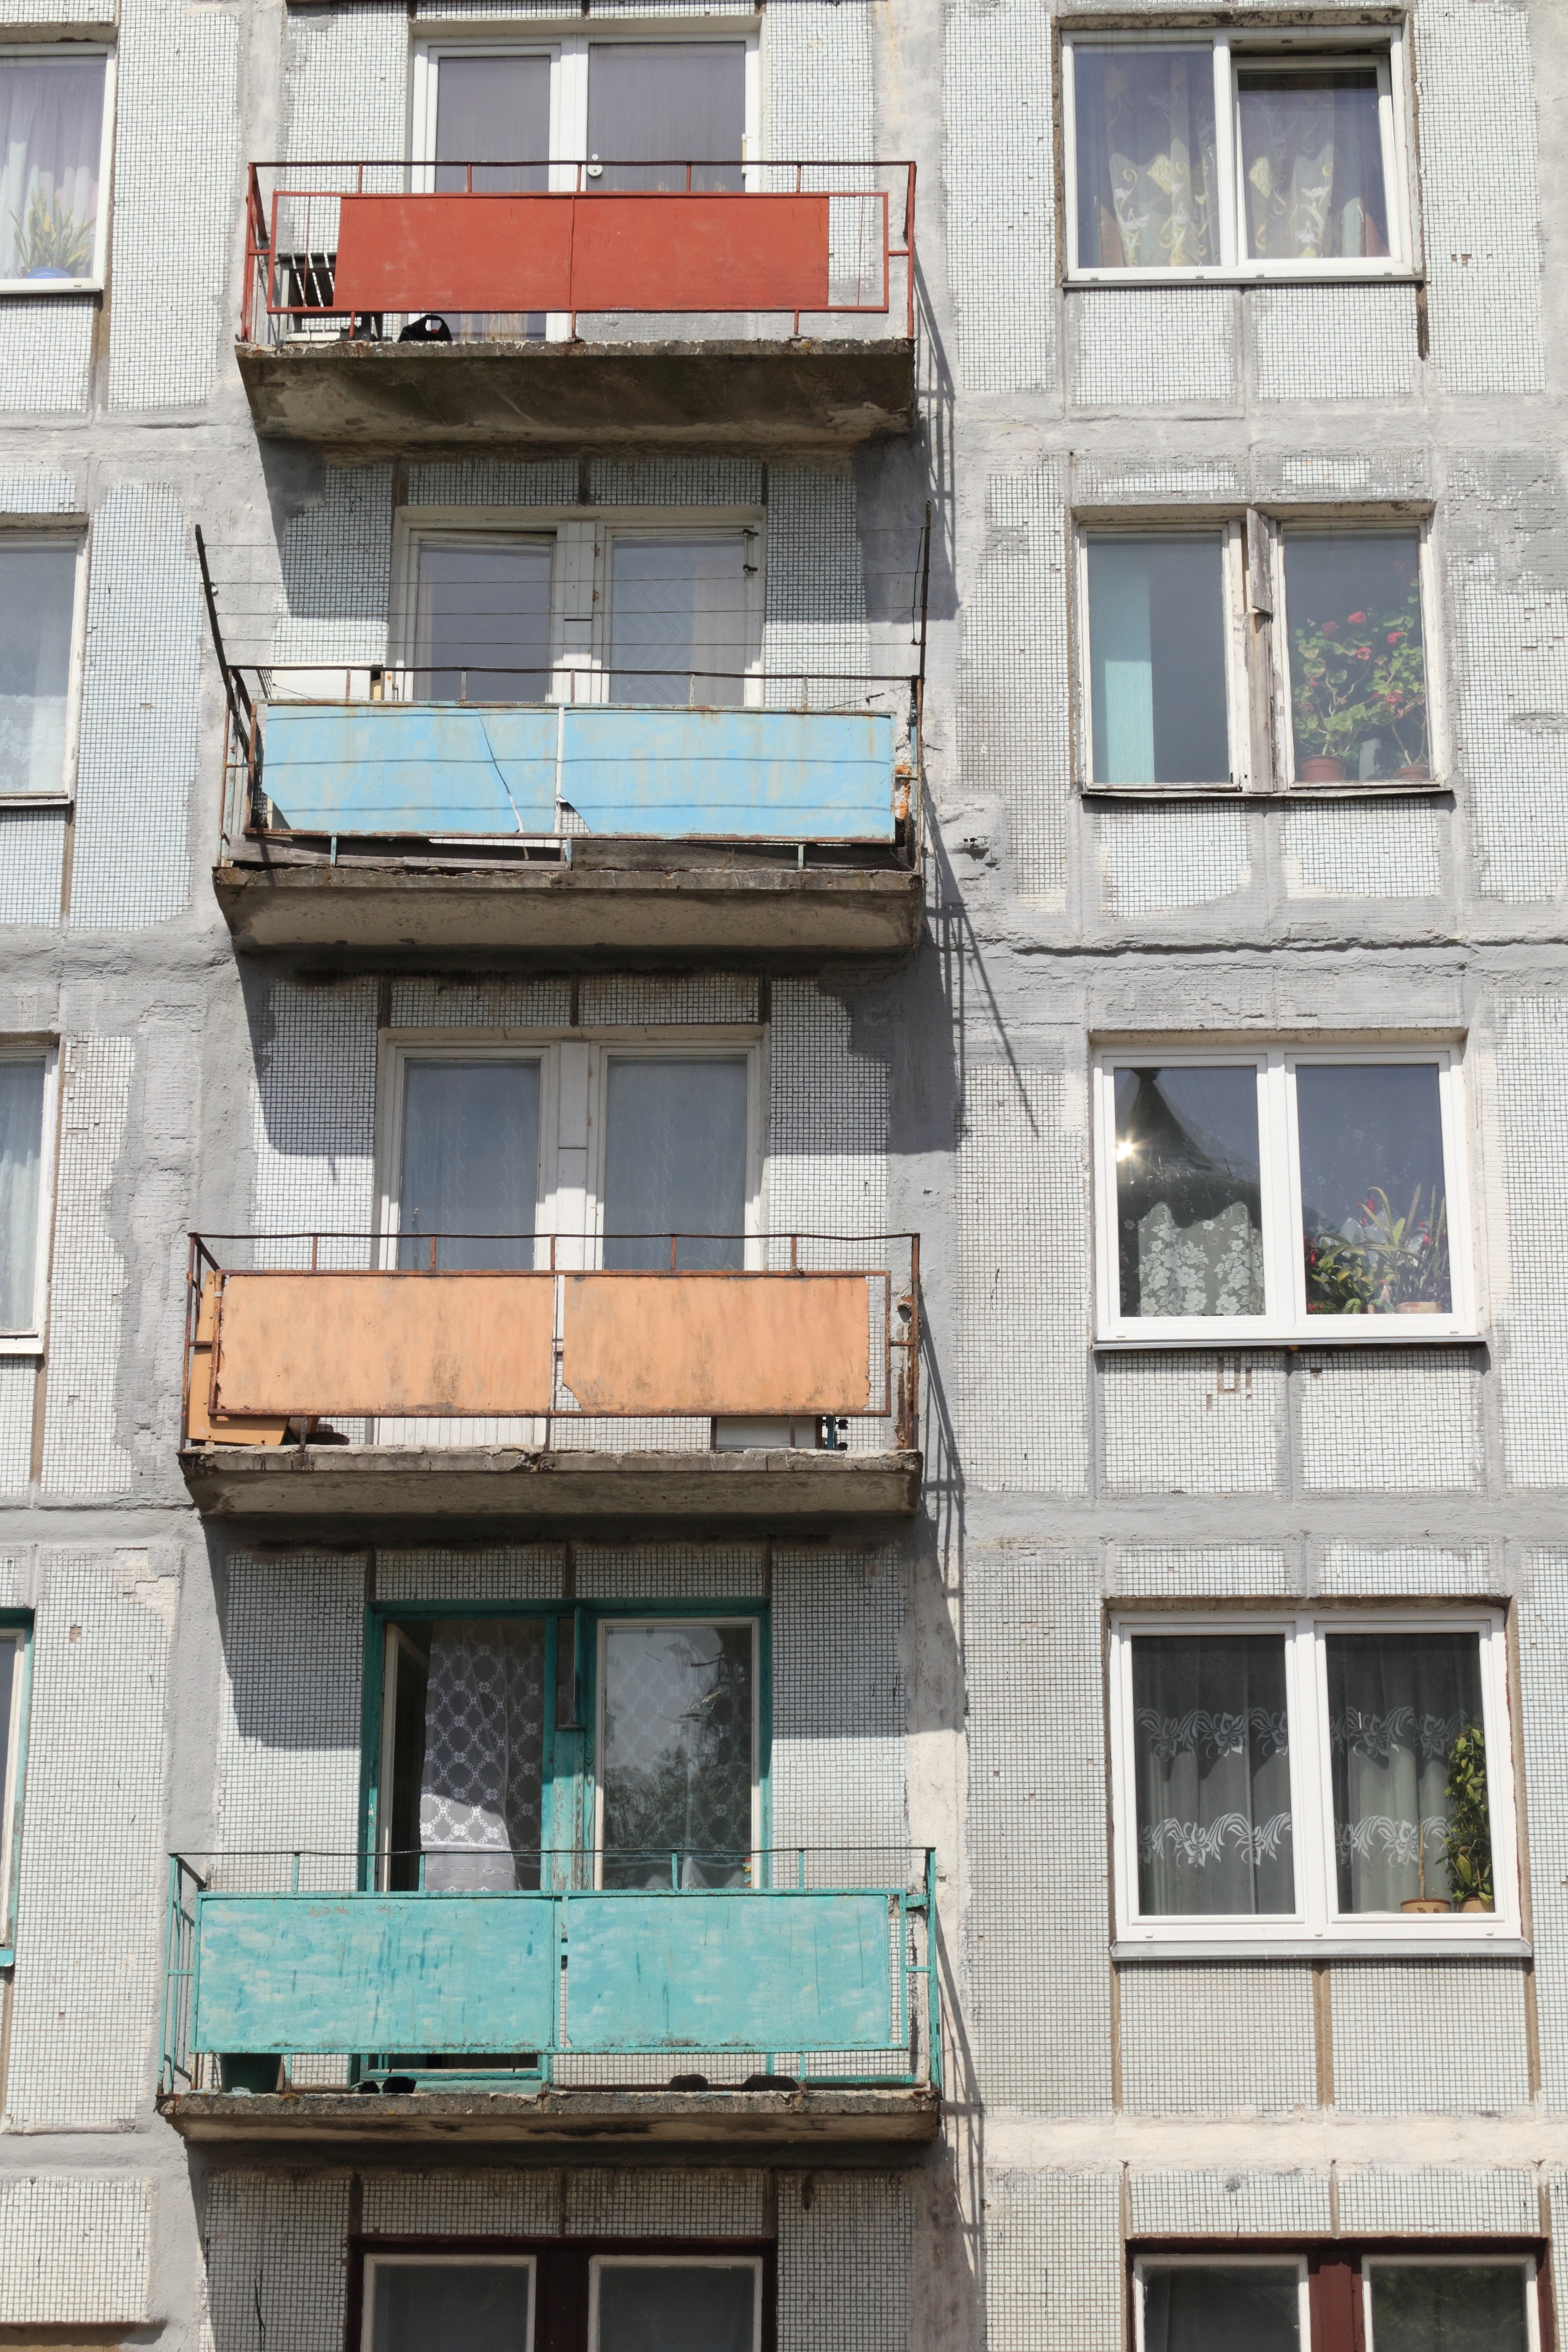
architecture, house, window, balcony, facade, property, residential, apartment, concrete, housing, russian, flats, neighbourhood, latvia, karosta, residential area, sash window